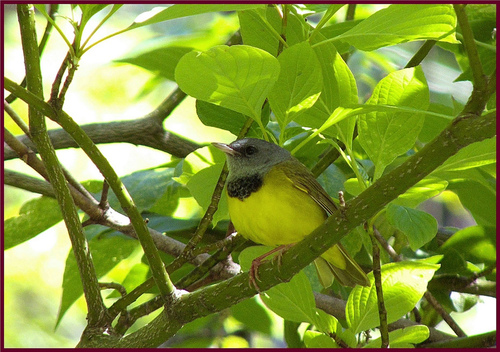
this tiny bird has yellow feathers and a gray head, with dark eyes and a tiny, skinny beak.
small camoflauged light green bellied bird has two dark patches one around the nape and then around the eyes.
bird with bright yellow chest and belly, short pink beak, gray head and black throat.
a small yellow bird has greenish head, black breast, greenish brown wings and tail.
this is a small necked bird with a bright yellow breast and belly.
this bird has wings that are grey and has a yellow bellya small green, rounded bird with black on its throat.
this little yellow bird has a gray head and a darker patch at the throat.
this bird has a yellow chest a gray head and yellow wings it has a little spot of black under its beak
this bird has a grey body and a black throat with yellow breast and belly.
Species: Mourning Warbler